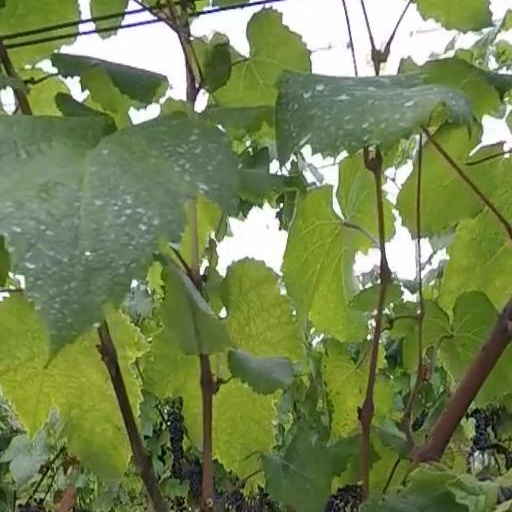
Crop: grape